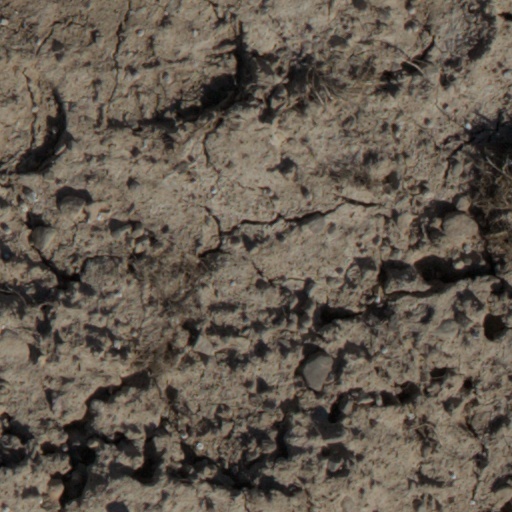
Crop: wheat